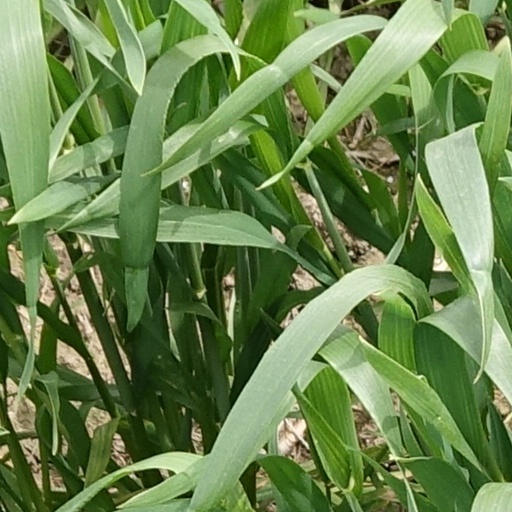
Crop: wheat